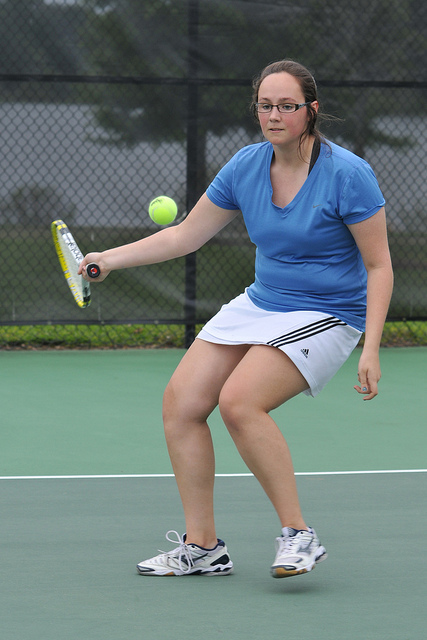
một người phụ nữ đang dùng vợt để đánh quả bóng tennis